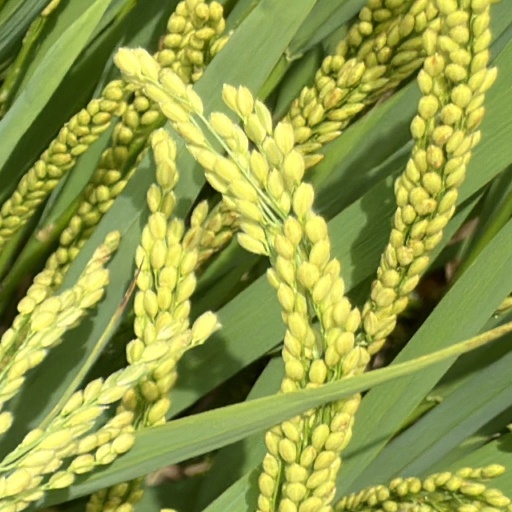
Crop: rice